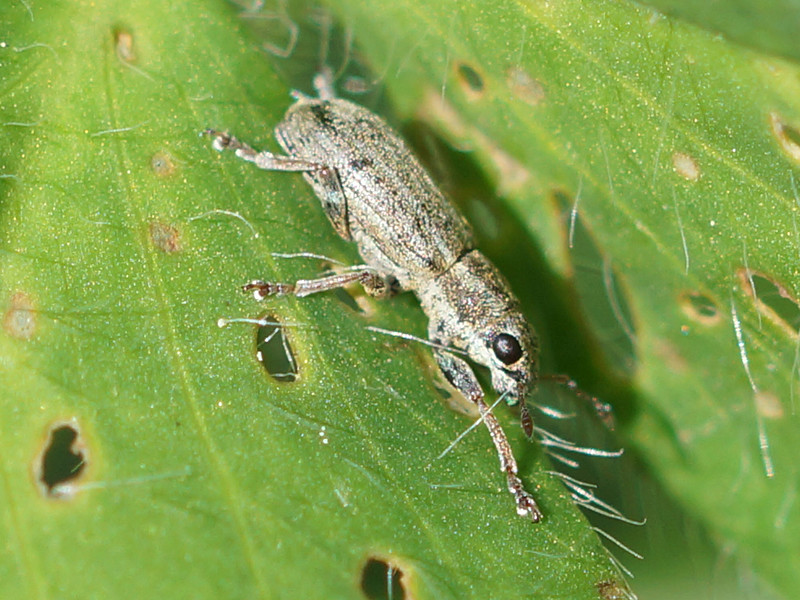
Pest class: pea_leaf_weevil